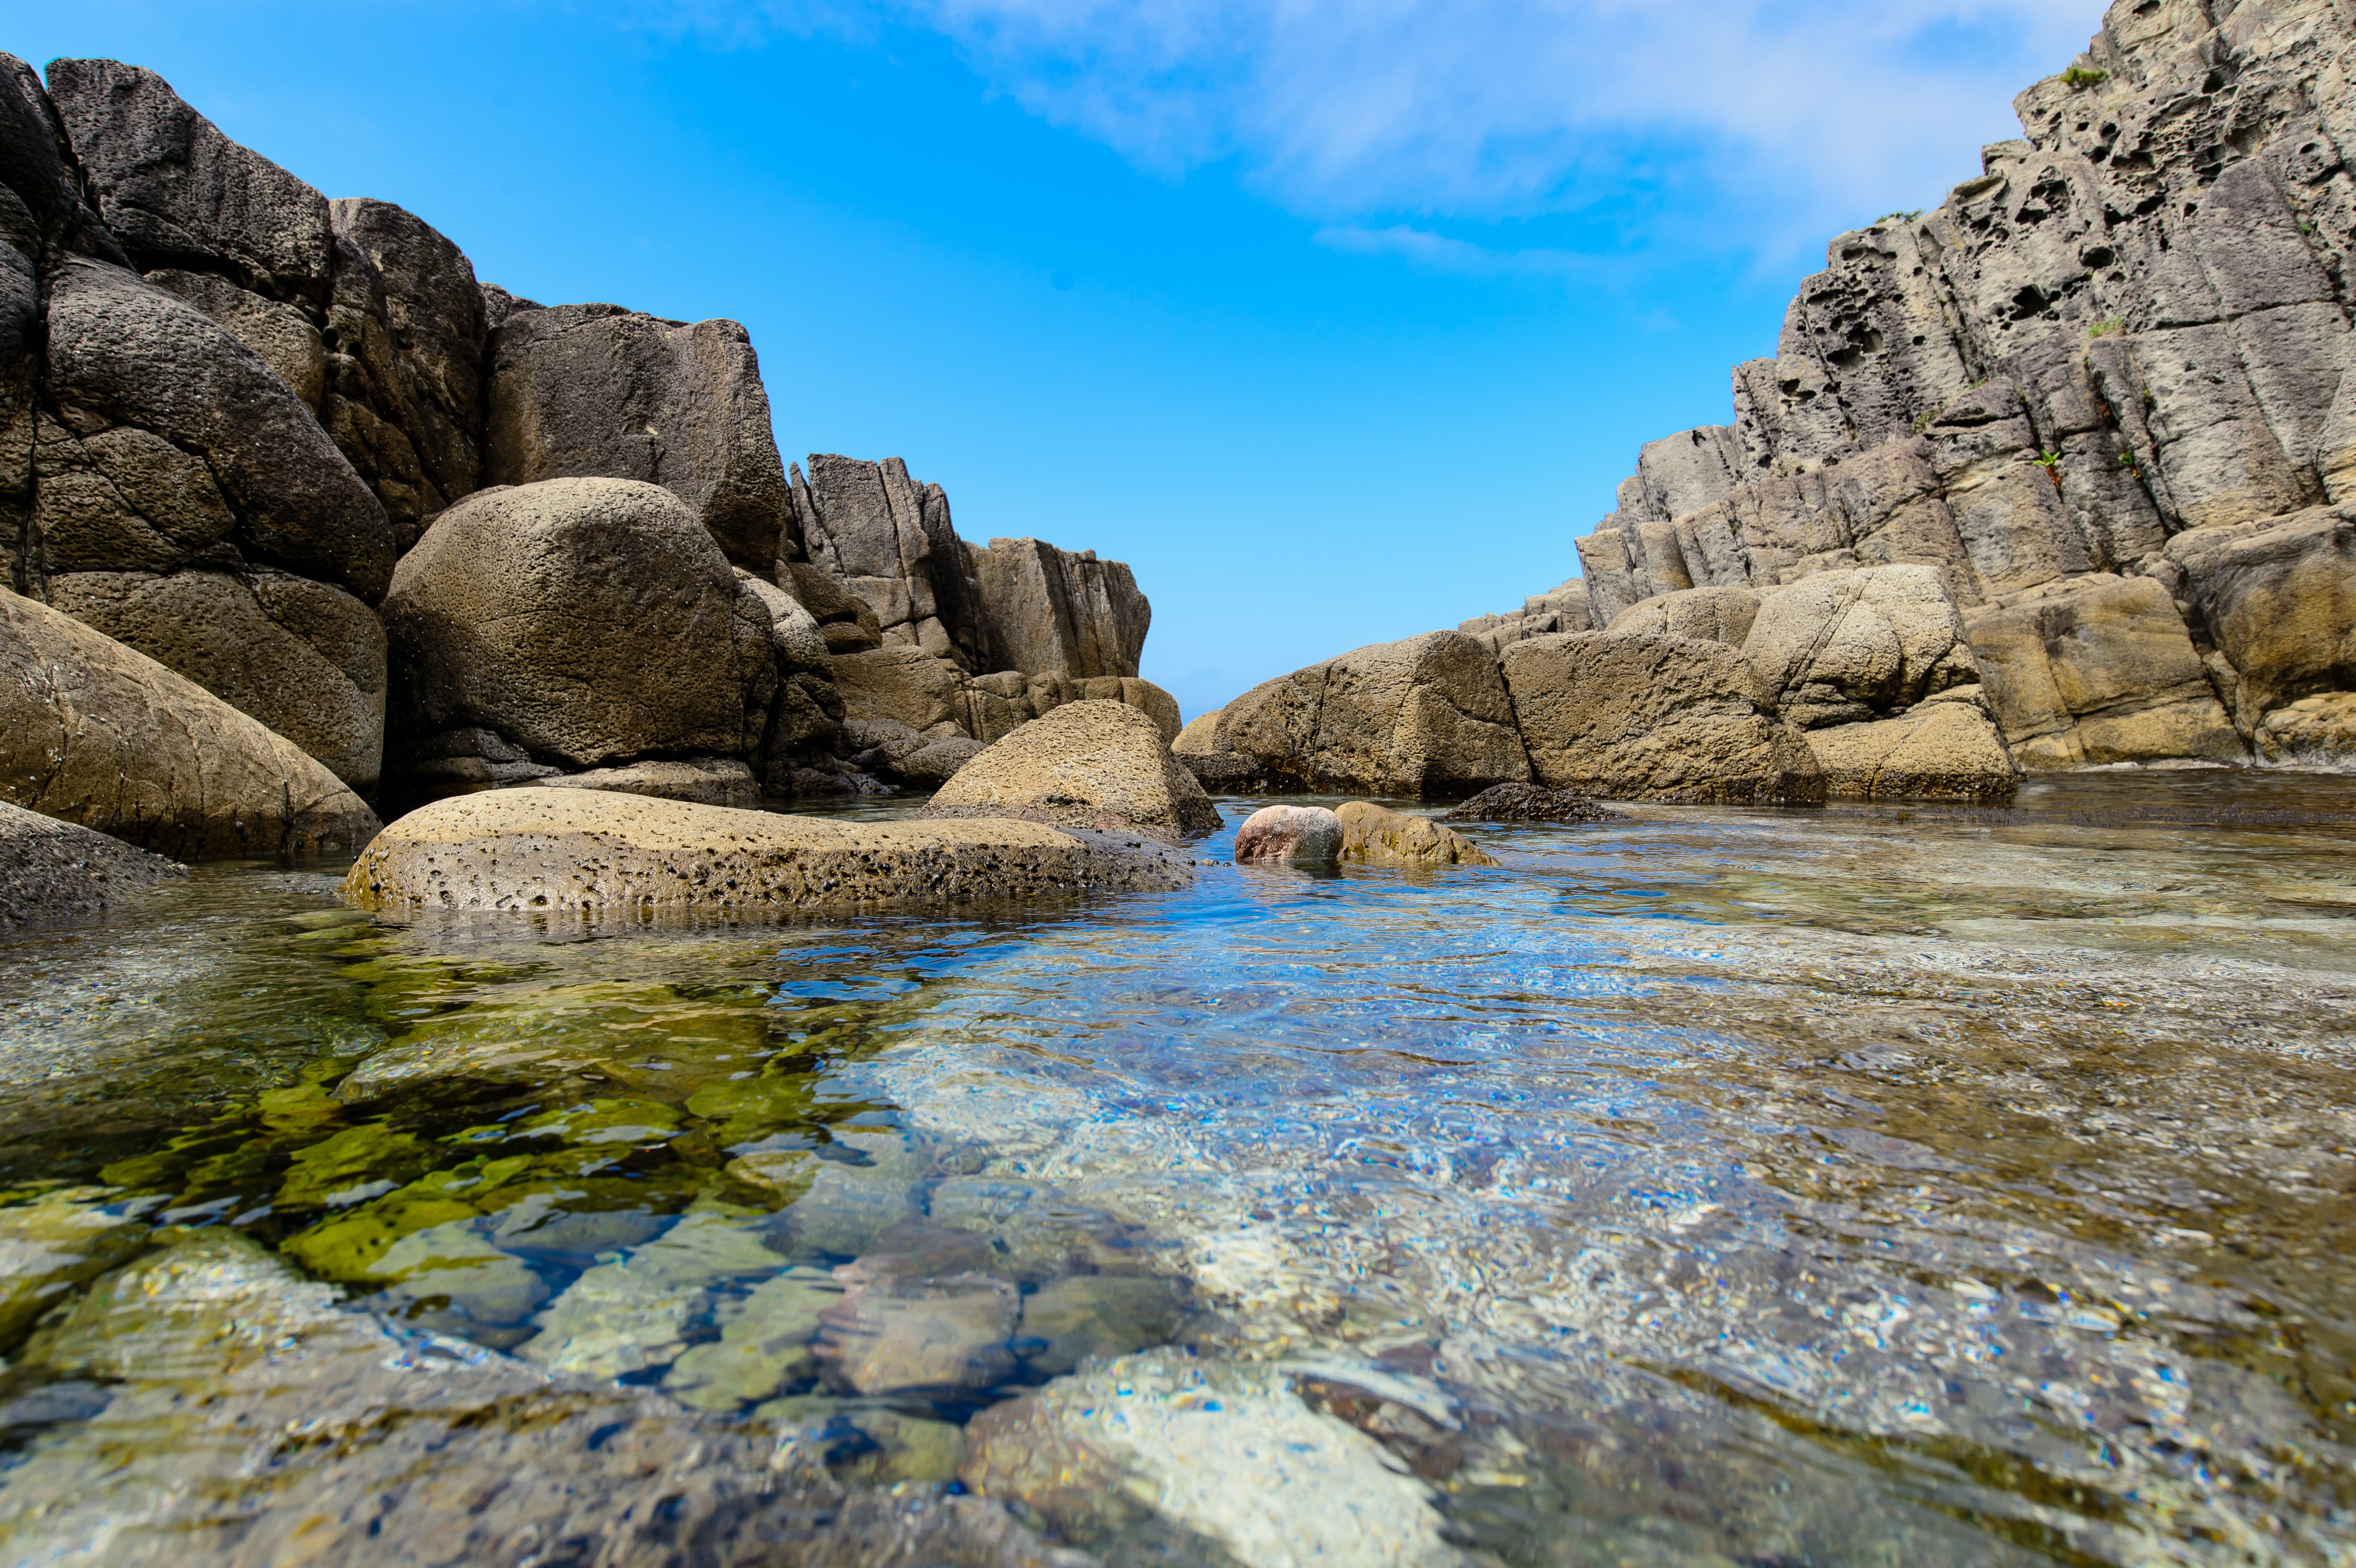
landscape, sea, coast, water, nature, rock, wilderness, mountain, sky, shore, river, valley, formation, cliff, bay, blue, canyon, japan, terrain, national park, material, geology, badlands, wadi, landform, japan sea, haru no umi, geographical feature